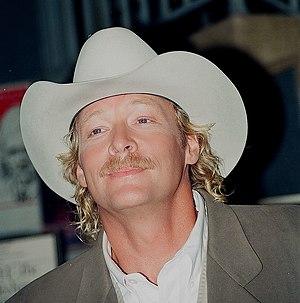
Alan Eugene Jackson est un chanteur américain de musique country ayant vendu plus de 50 millions de disques. Il est influencé par la country traditionnelle, et il est l'un des plus populaires dans ce genre, pendant les années 1990, mélangeant le honky tonk et les sonorités country classiques. Il a composé lui-même plusieurs de ses succès. Dans sa carrière, il a enregistré une vingtaine d'albums et plusieurs compilations, tous sous le label Arista Nashville. Plus de 50 de ses singles ont atteint le Top 30 selon le classement du magazine Billboard, dont 25 ont atteint la première place. Il a reçu de nombreuses récompenses dans le domaine de la musique country. Il participe également au programme Grand Ole Opry, et a été intronisé au Georgia Music Hall of Fame en 2001.